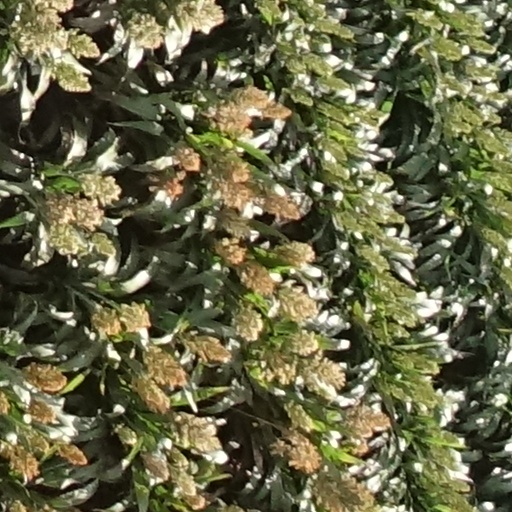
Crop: sorghum